Bordeaux Pact

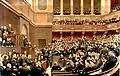
"Le Libérateur du territoire", Jules Garnier, 1878, Musée du Château de Versailles. During the session of 16 June 1877, opposition deputies, contesting the legitimacy of the Cabinet, challenged the Government. In response, the Minister of the Interior, Fourtou, stated, "The men in the Government are drawn from the Assembly elected in 1871, which can be said to have been the pacifier and liberator of the territory." In response, several members of the Assembly stood and pointed to Mr. Thiers: "Here is the liberator of the territory!"

The Bordeaux Pact refers to a proclamation made by Adolphe Thiers on 10 March 1871, establishing an institutional status quo between monarchists and republicans during the early days of the French Third Republic. This pact delayed the debate over the form of the new regime.